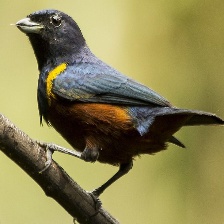
Species: CHESTNET BELLIED EUPHONIA
Scientific name: EUPHONIA PECTORALIS